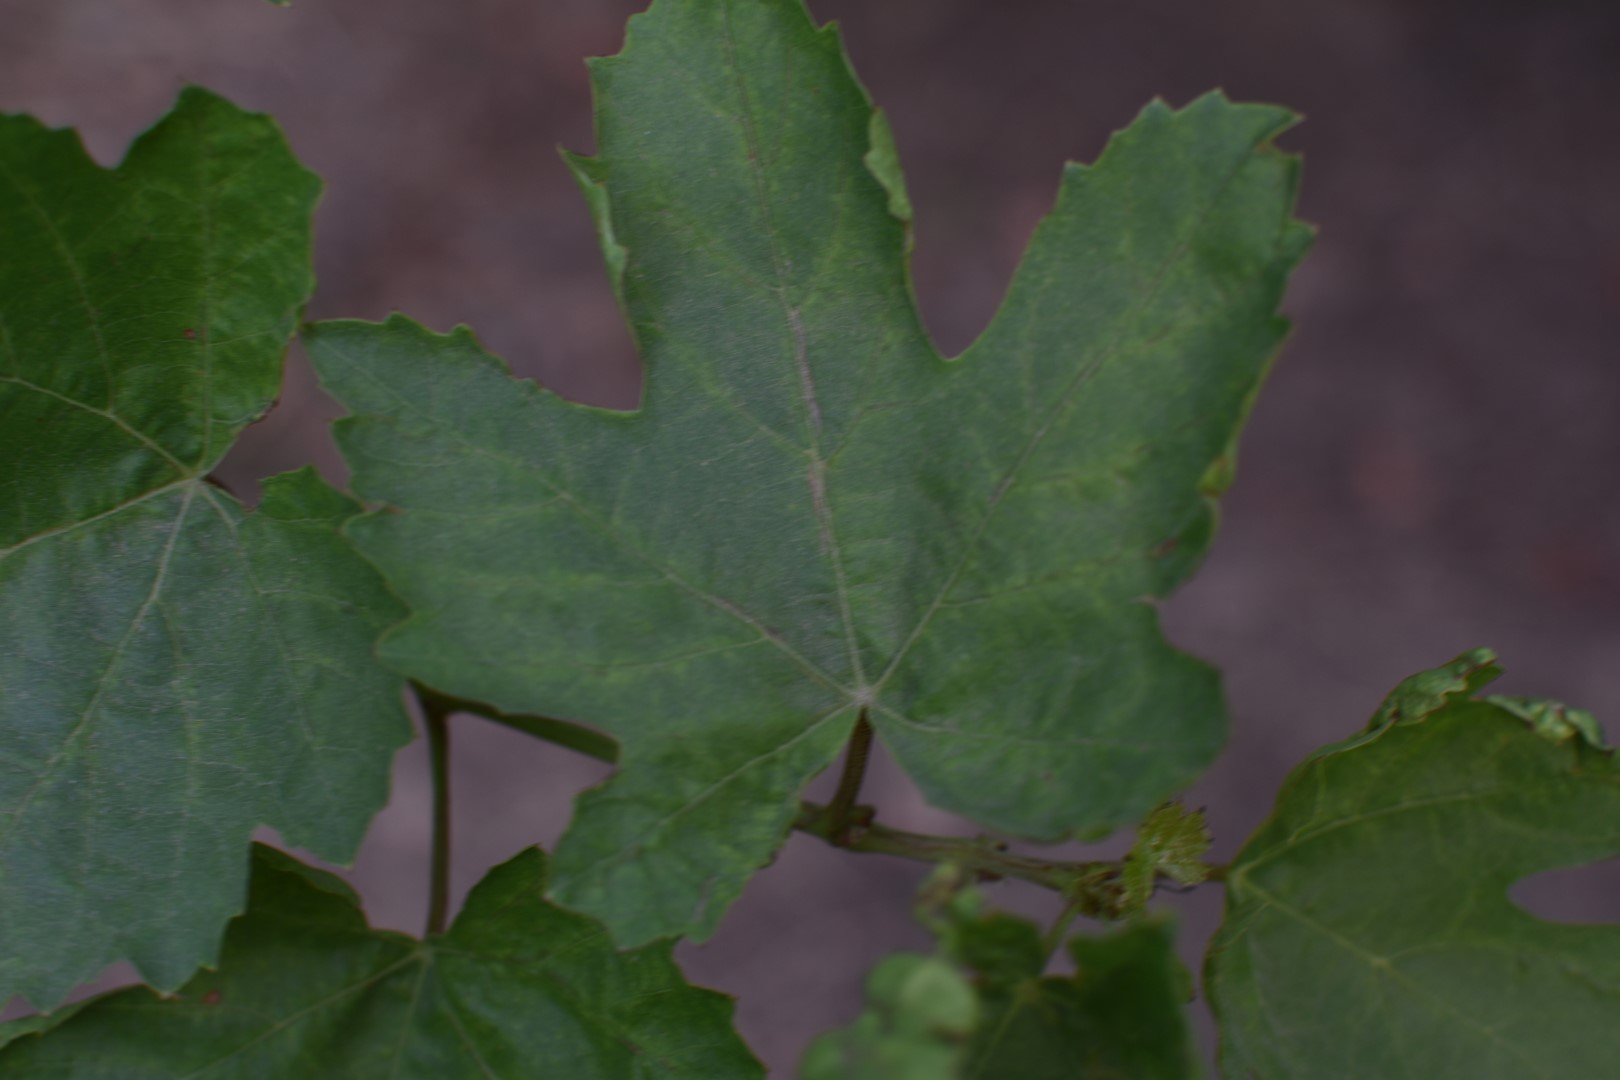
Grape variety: Thompson Seedless